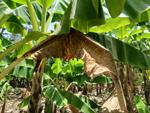
Label: segatoka